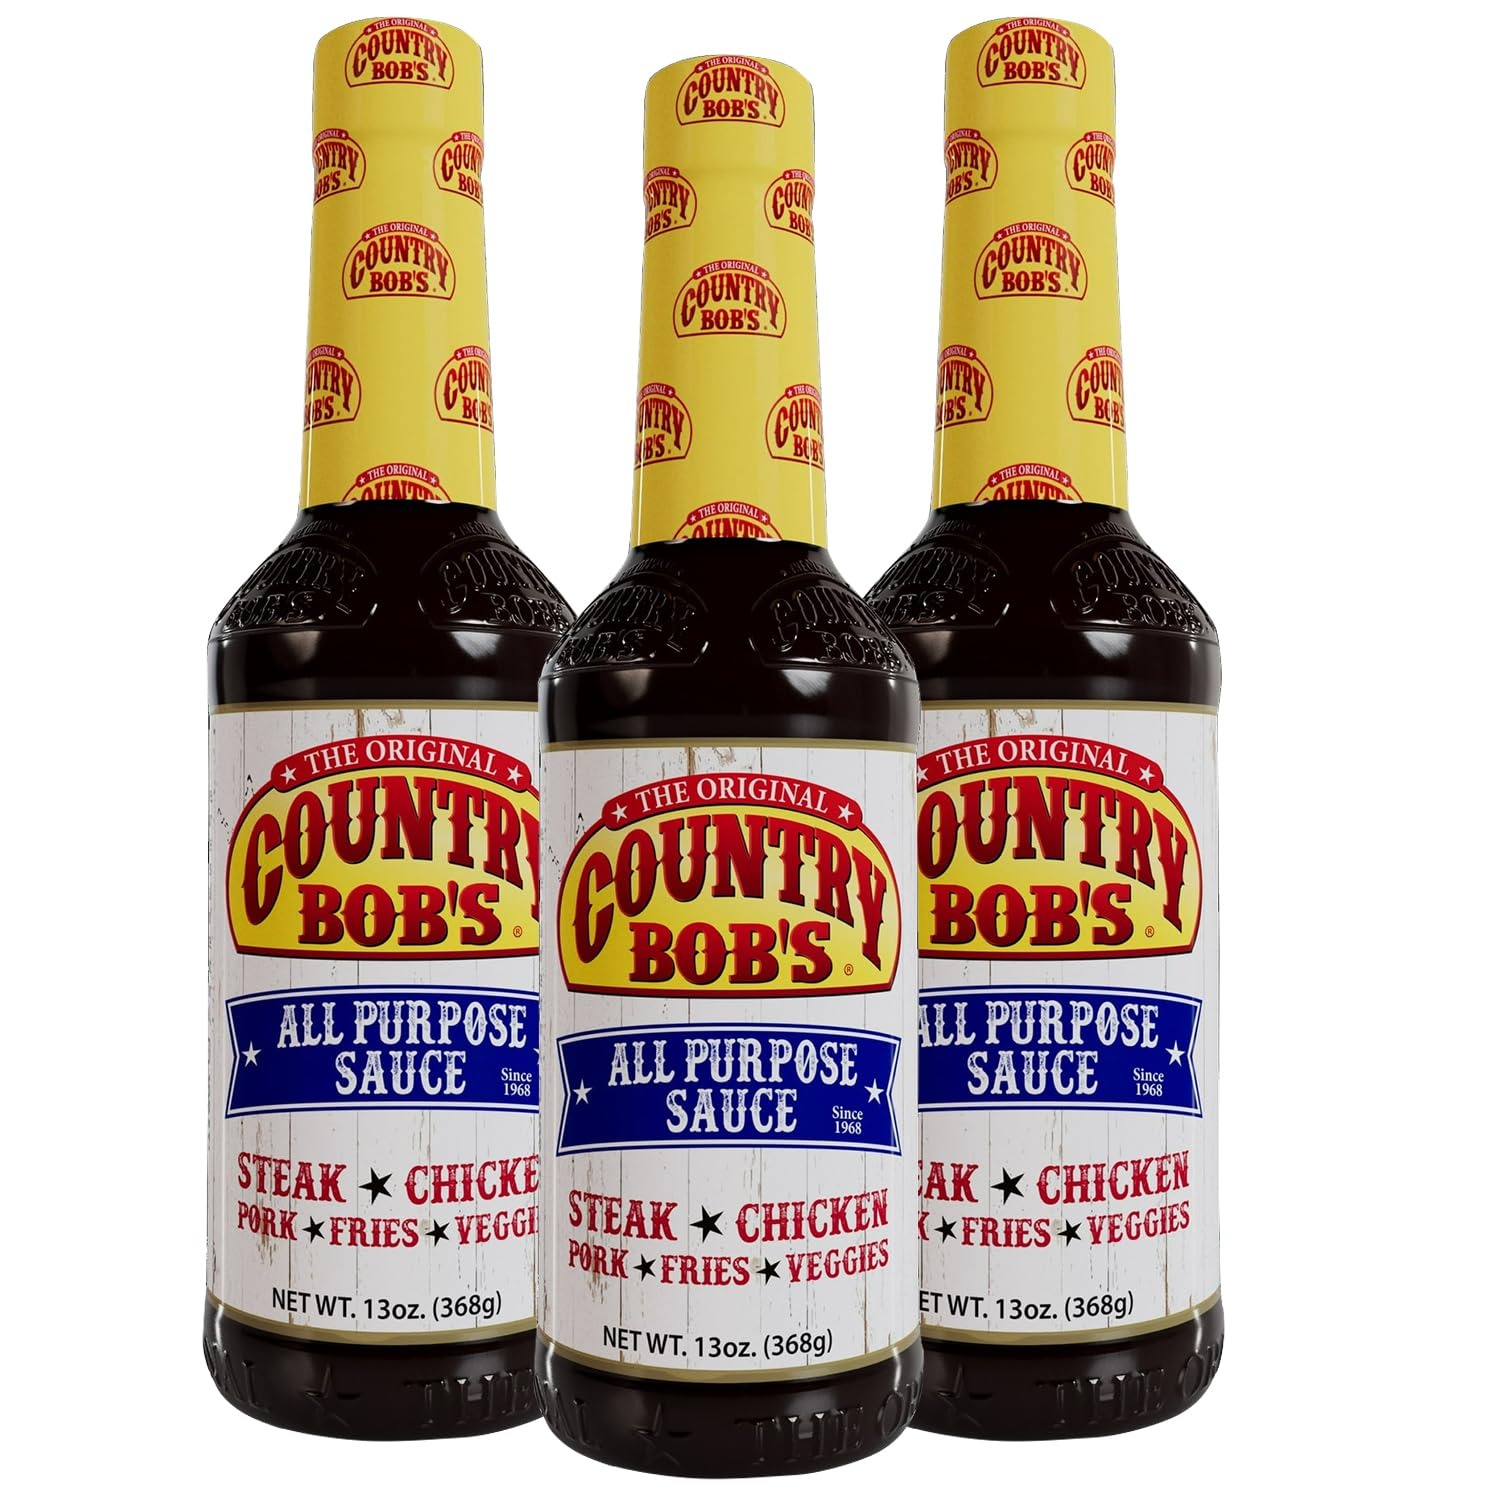
Item Name: Country Bob's All Purpose Sauce, 13 Ounce (Pack of 3)
Bullet Point 1: Country Bob’s All Purpose Sauce is in a class by itself. It’s more than a steak sauce.
Bullet Point 2: It’s a rib sauce. A sauce for hot dogs and bratwursts. Fish and chicken, too. Even vegetables.
Bullet Point 3: All-purpose cooking sauce with unmatched versatility for grilling, cooking and marinating.
Bullet Point 4: Gluten Free.
Bullet Point 5: If it goes on a plate (or bowl) it goes with Country Bob’s All Purpose Sauce.
Value: 39.0
Unit: Ounce

Price: 9.51